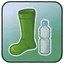
Concepts: Plastic
Rubber